Political views of Generation Z

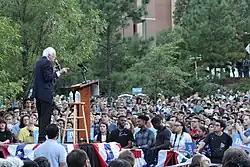
Bernie Sanders, a self-described democratic socialist, speaks at UNC-Chapel Hill for his 2020 presidential campaign, 2019.

A 2020 Politico survey showed that American voters aged 18 to 23 support the Black Lives Matter movement to a greater extent (68%) than all registered voters (54%), and support police much less (39%) than all registered voters (66%). While Democrats of all ages generally agree that black people are treated unfairly in the United States at equal rates (roughly 80%), Gen Z Republicans agree at much greater rates (43%) than millennial Republicans (30%) or older generations (20-23%). Gen Z also supported protesters and protests more than registered voters by a 12% margin, and were more likely to view protesting as an effective way to make political change.